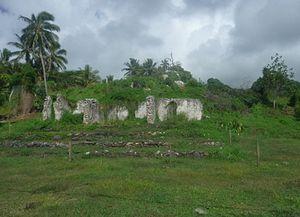
Un koutu était aux îles Cook, la cour de l'ariki. Siège de la chefferie et lieu de résidence de l'ariki et de sa famille, y vivaient parfois également de façon permanente ou provisoire d'autres personnages importants de la tribu. À la mort d'un ariki celui-ci y était et y est parfois toujours enterré et son successeur devait s'y installer à son tour, s'il n'y résidait pas déjà. Selon les auteurs et les traditions orales, le nombre, le nom et la paternité de ces koutu varient, avec bien souvent une confusion avec les marae situés à l'intérieur de ceux-ci.
La dynastie des Pa Ariki est l’une des deux lignées d’Ariki avec celle de Kainuku Ariki, de la tribu de Takitumu sur l’île de Rarotonga.